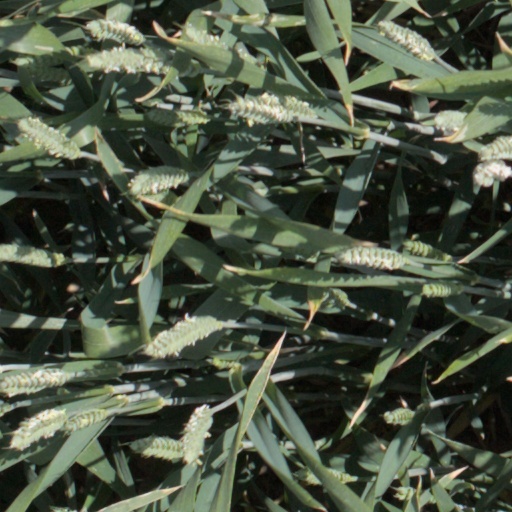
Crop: wheat